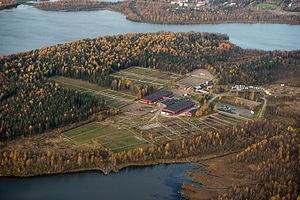
Hertsön est une île de Suède dans la baie de Botnie.